Stone Age

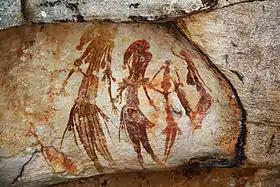
Gwion Gwion rock paintings found in the north-west Kimberley region of Western Australia

The end of Oldowan in Africa was brought on by the appearance of Acheulean, or Mode 2, stone tools. The earliest known instances are in the 1.7–1.6 mya layer at Kokiselei, West Turkana, Kenya. At Sterkfontein, South Africa, they are in Member 5 West, 1.7–1.4 mya. The 1.7 is a fairly certain, fairly standard date. Mode 2 is often found in association with "H. erectus". It makes sense that the most advanced tools should have been innovated by the most advanced hominin; consequently, they are typically given credit for the innovation.